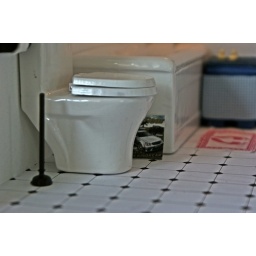
Toilet with car magazine beside, as seen in every house across the country!